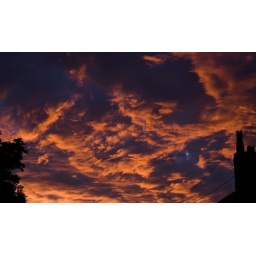
The sky above my street around 22.00 on the summer solstice